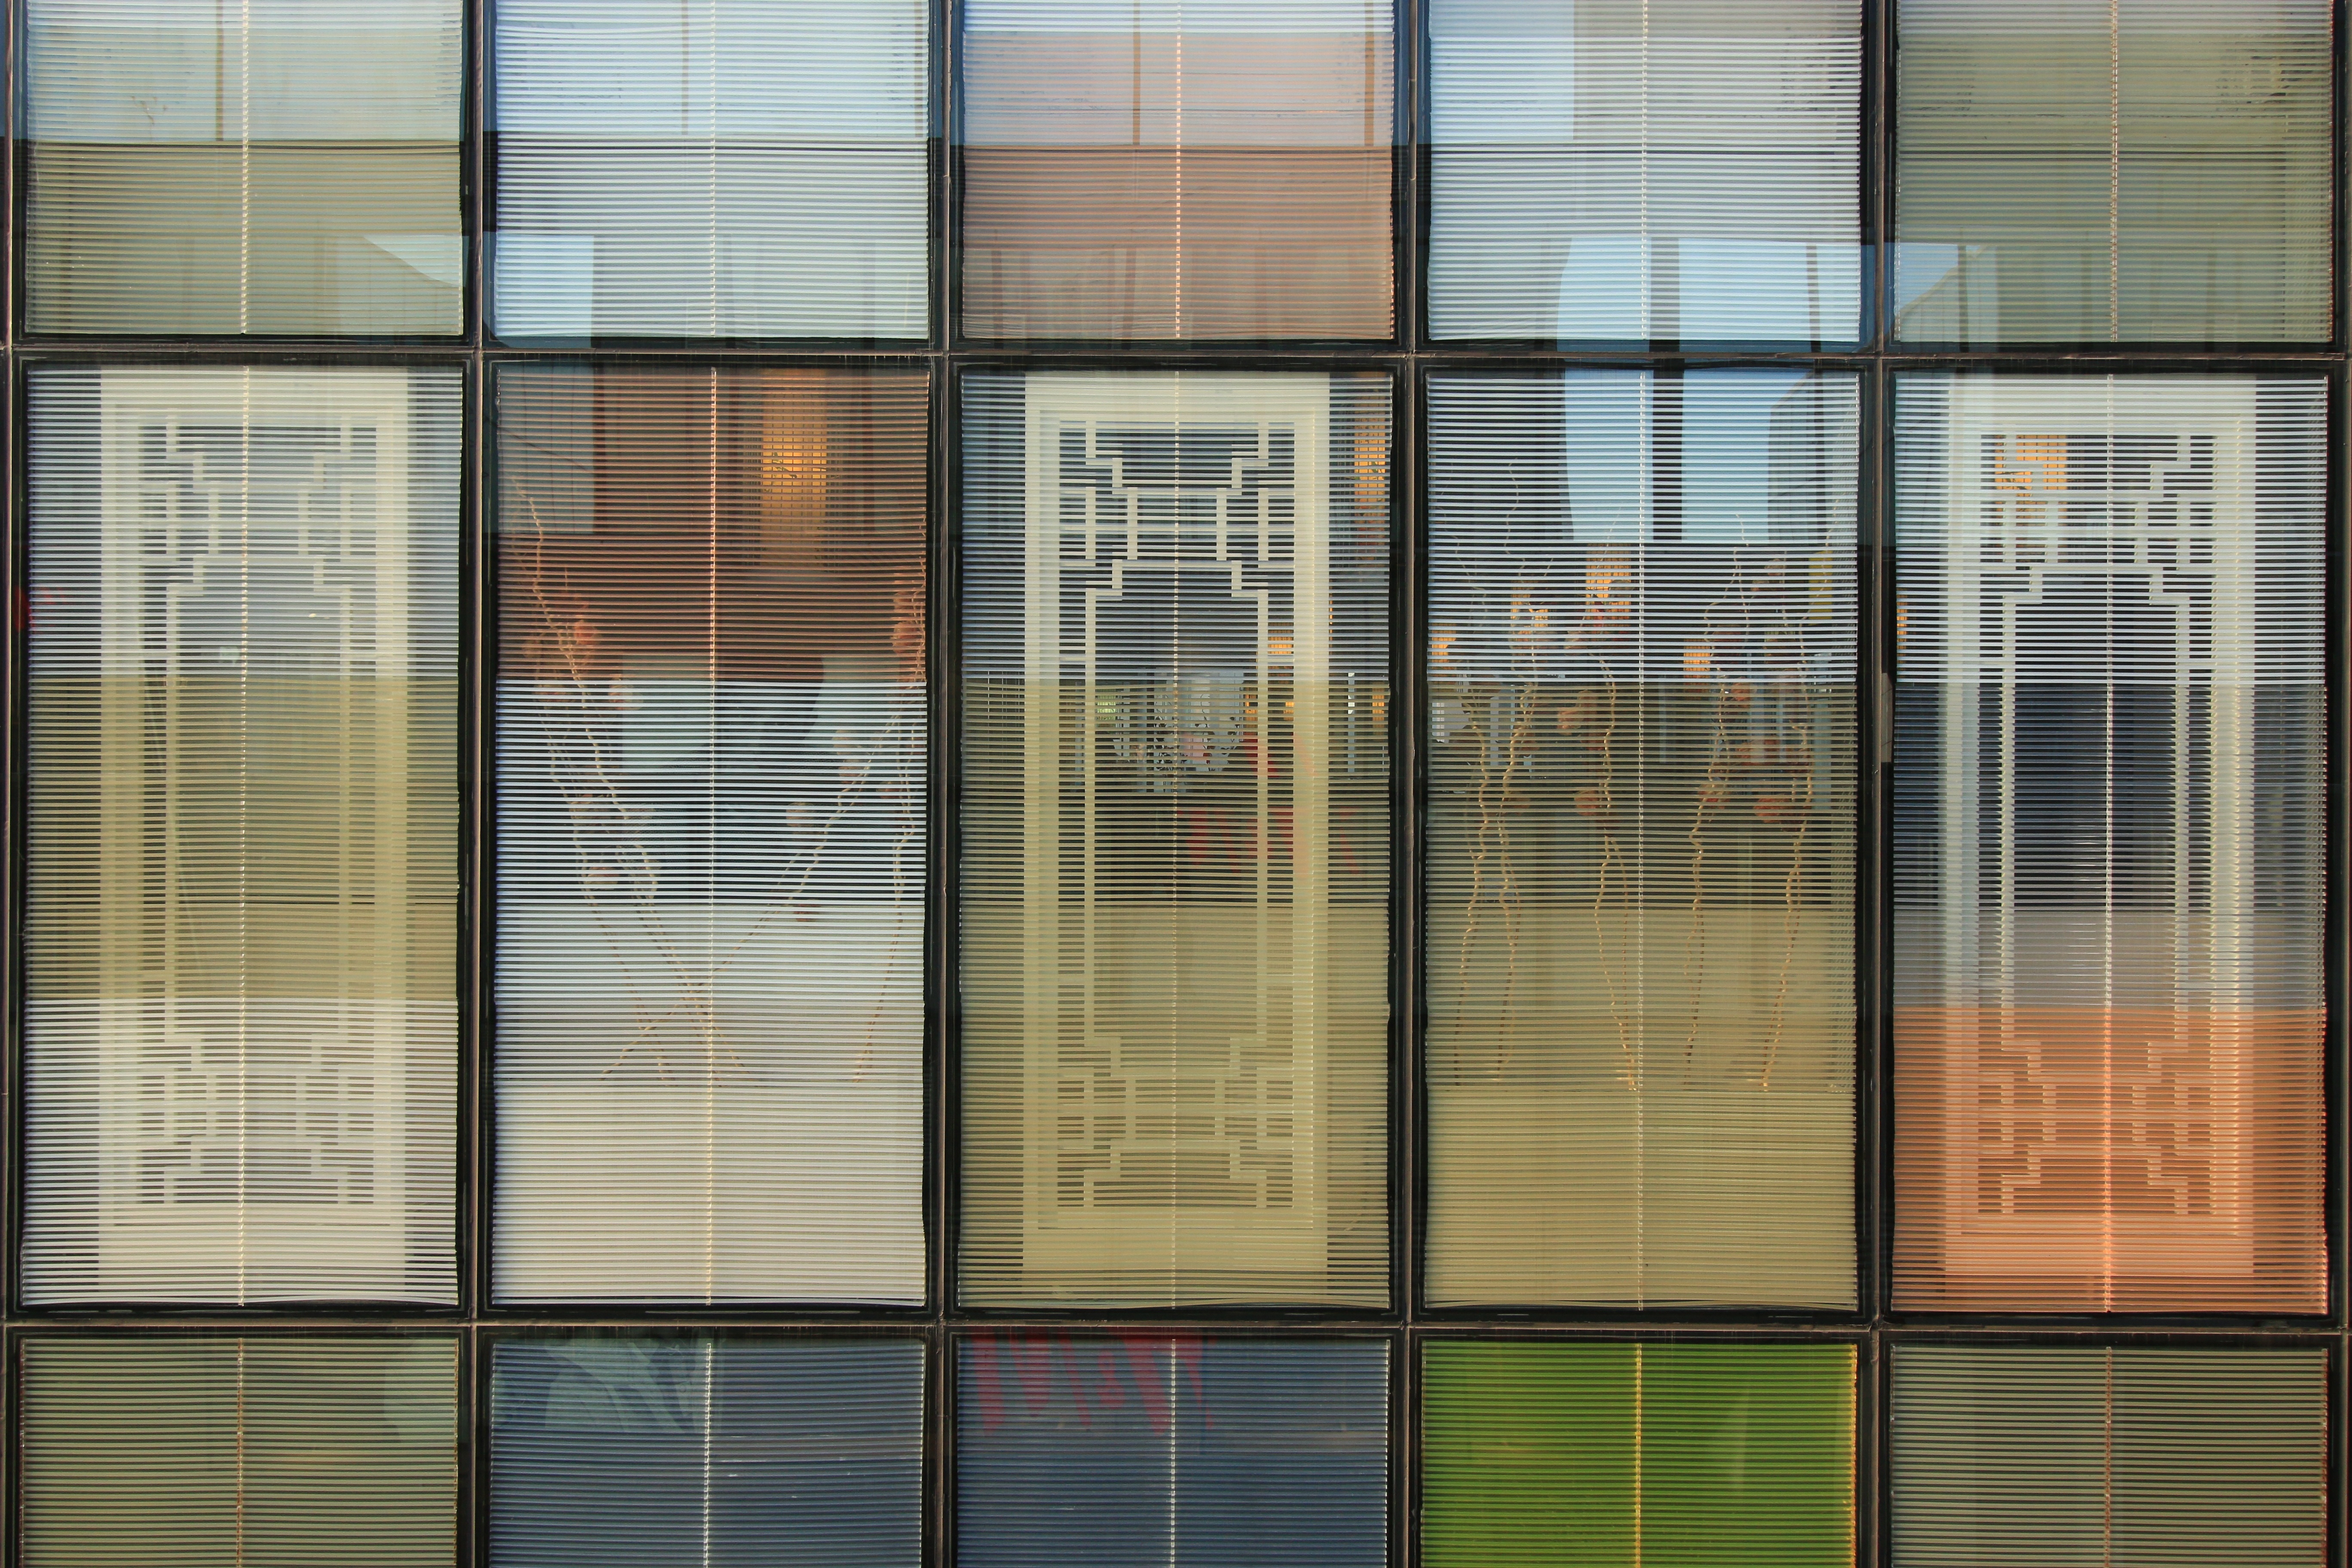
architecture, structure, wood, floor, window, glass, building, pattern, reflection, square, facade, door, interior design, design, symmetry, window blind, sanlitun, flooring, daylighting, window covering, window treatment